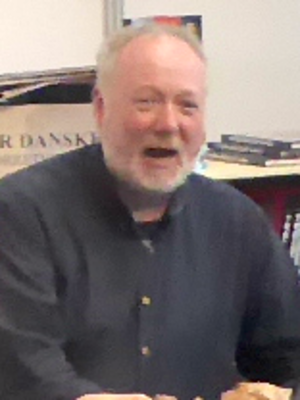
Jakob Stegelmann
Jakob Stegelmann ved Copenhagen Comics 2017 i Øksnehallen i København.
Jakob Krøyer Stegelmann er en dansk forfatter, foredragsholder, redaktør, filmanmelder og tv-vært. Han er nok mest kendt for tv-programmet Troldspejlet, som han har været vært på siden begyndelsen i 1989. Han var ligeledes vært på filmmagasinet Planet X, der beskæftigede sig med gamle B-film og blev sendt 2005-2006.